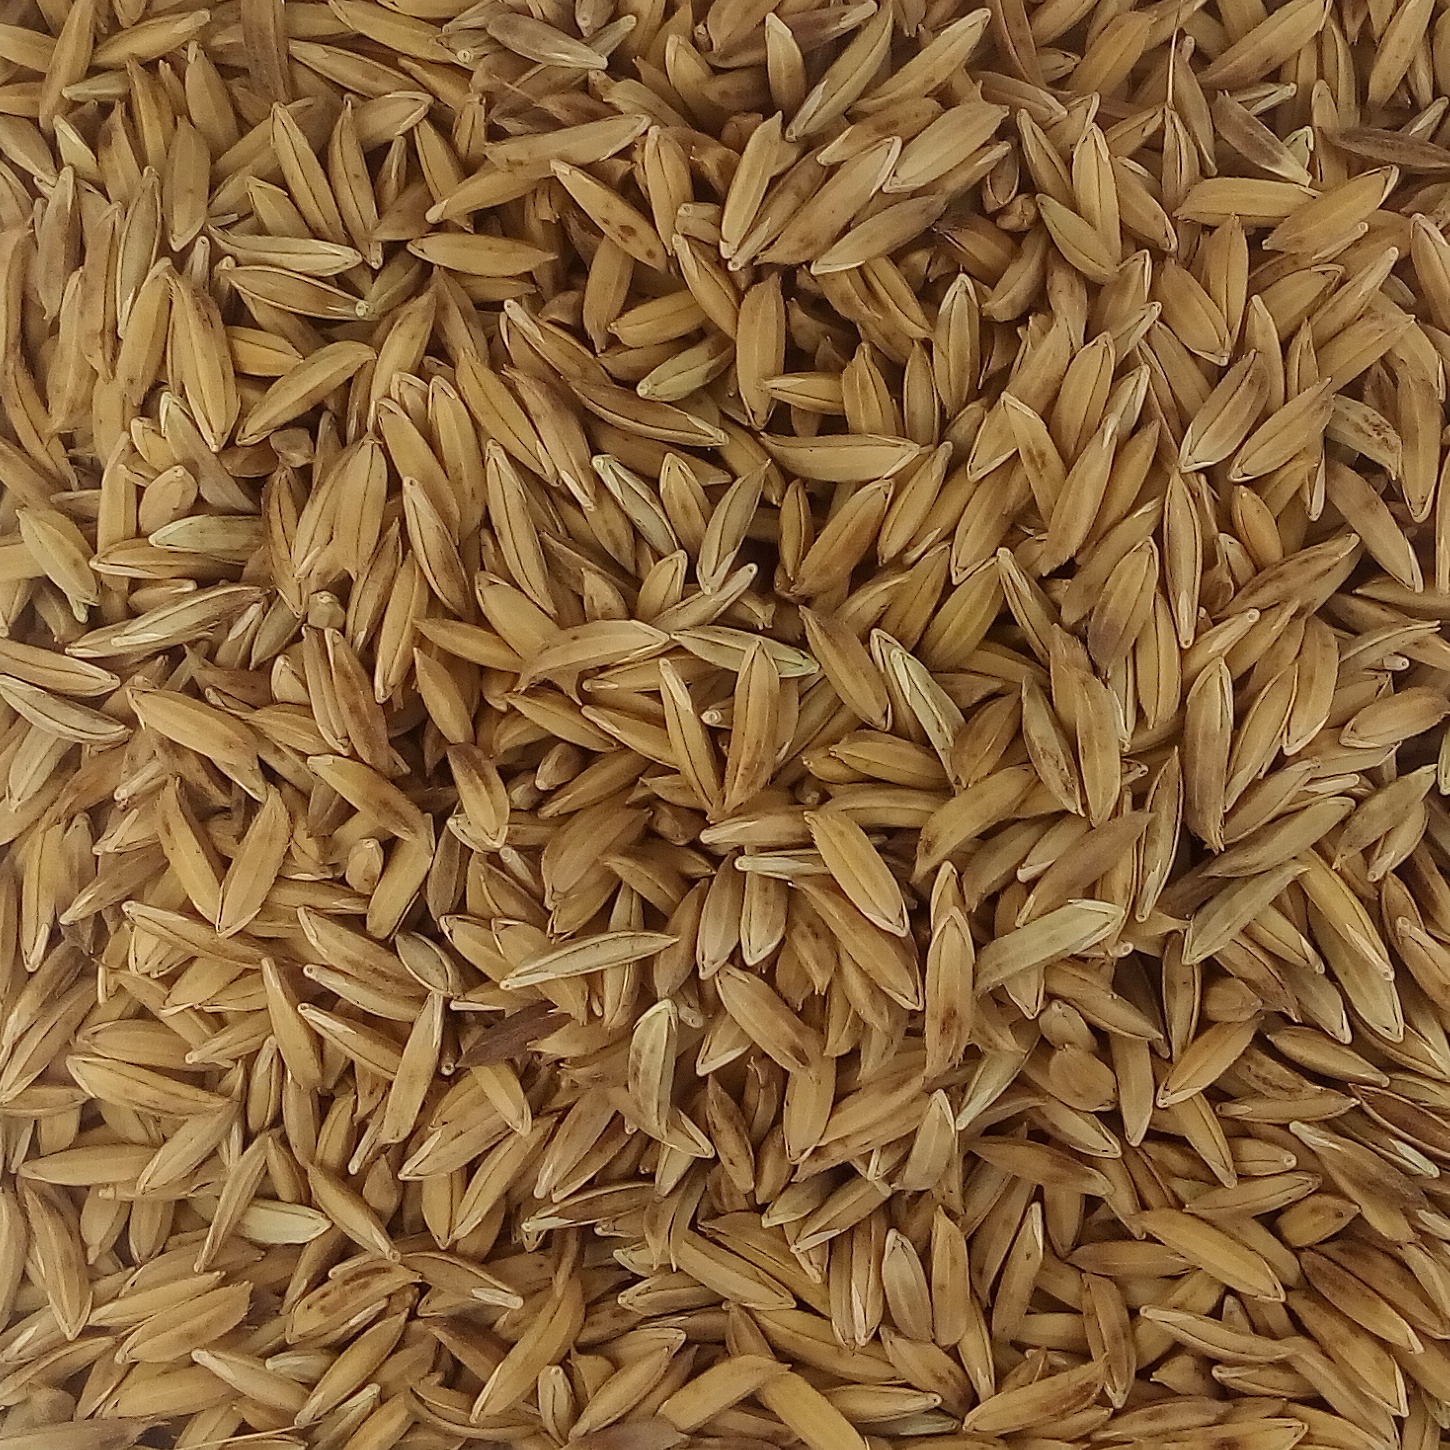
Rice seed variety: BAS_370